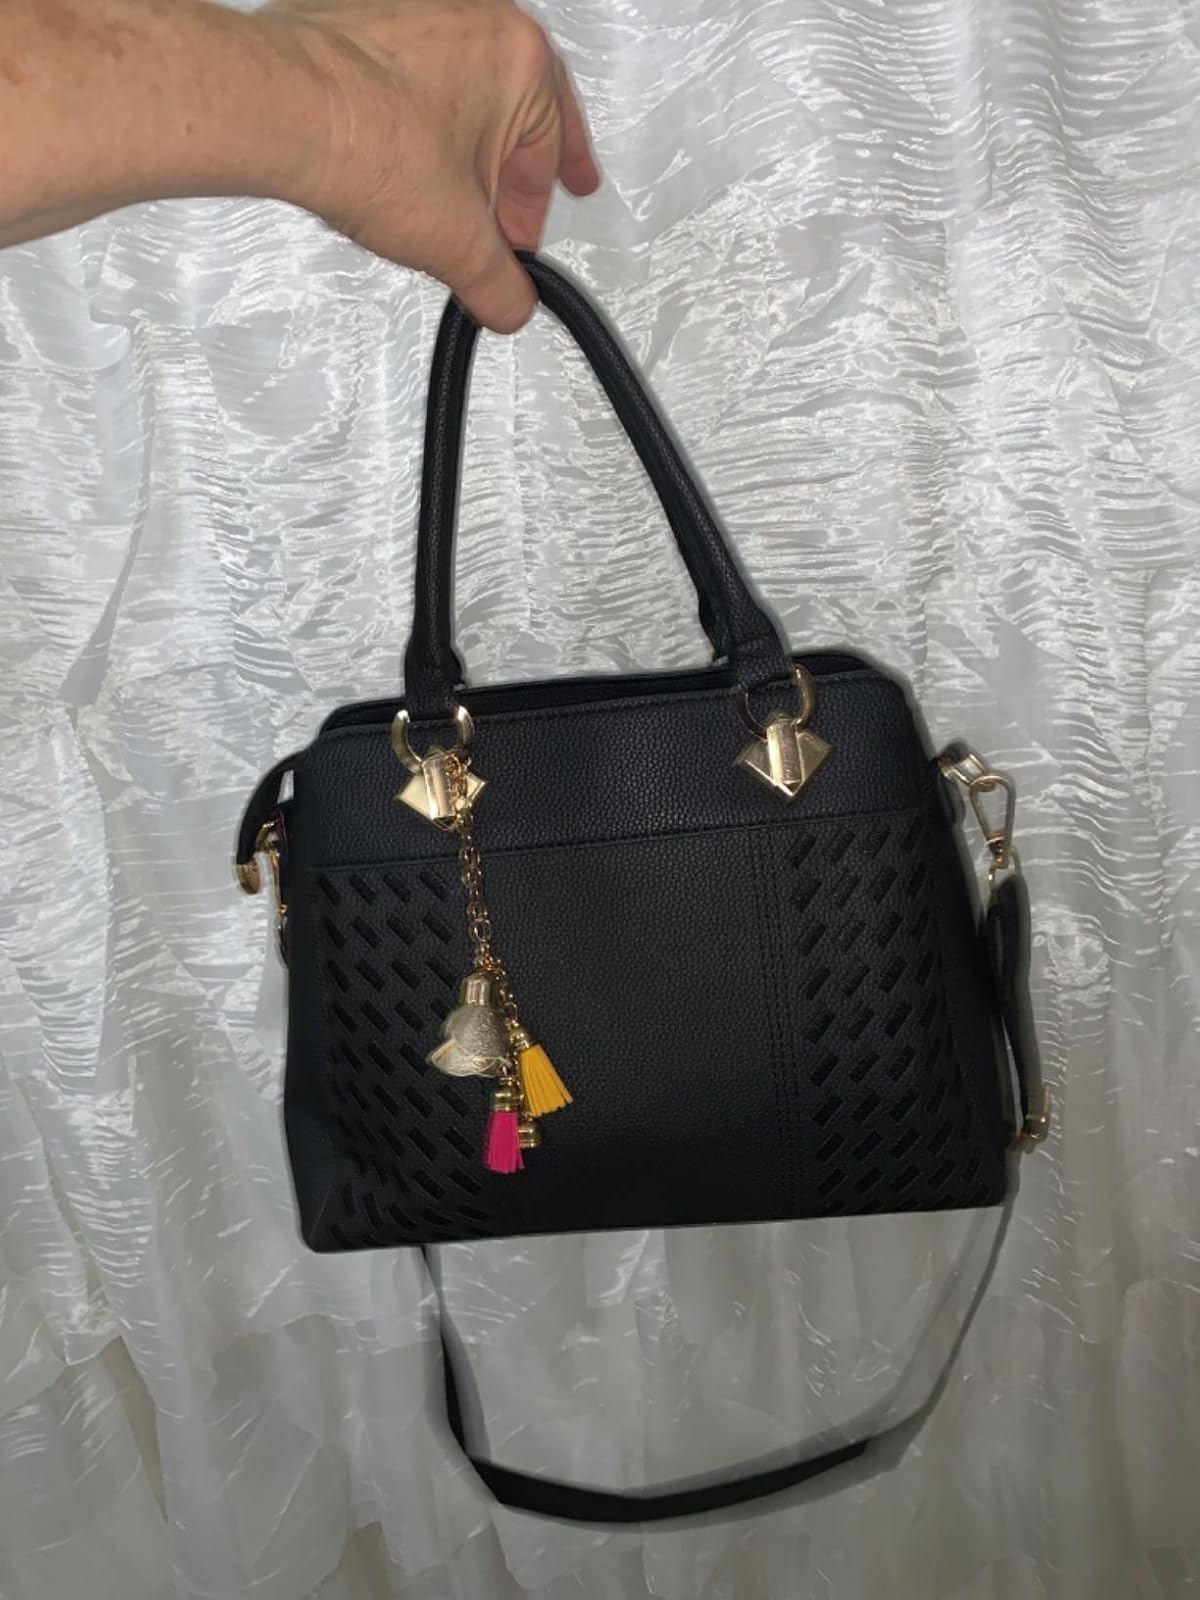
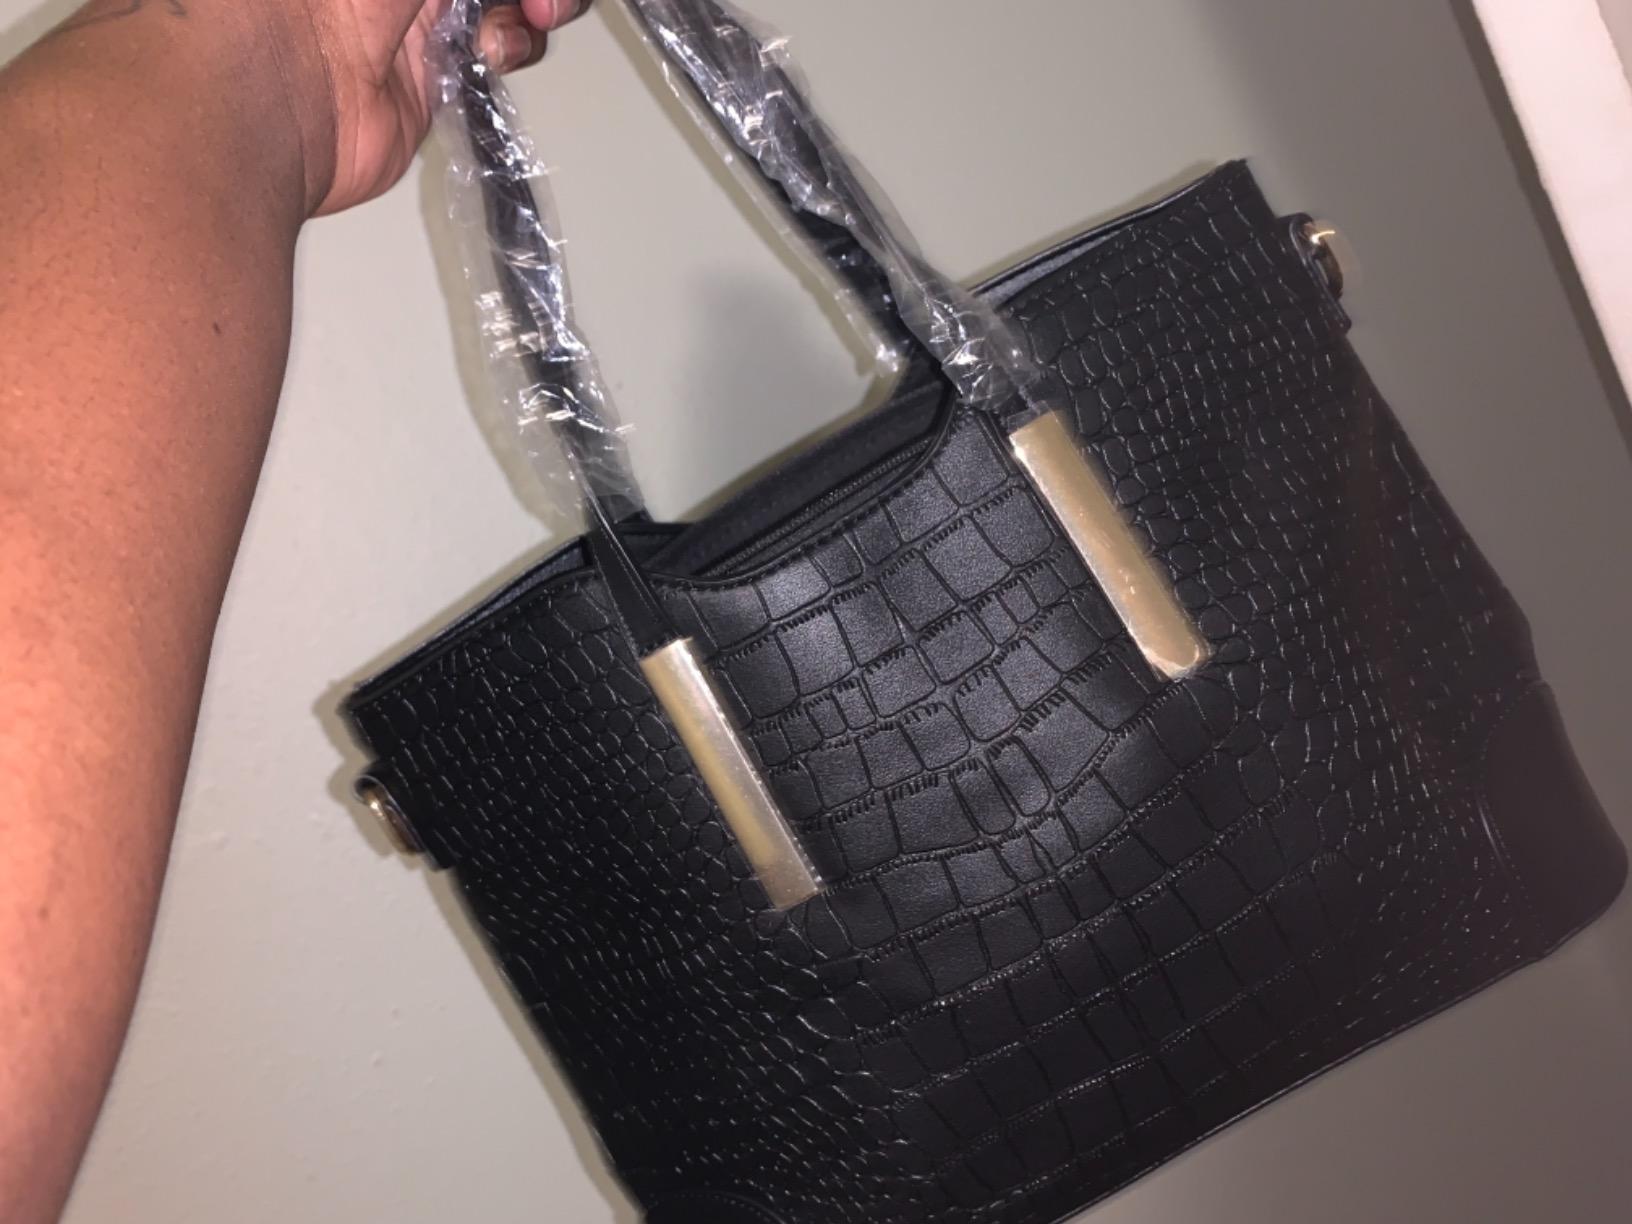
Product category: accessories_handbag
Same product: no